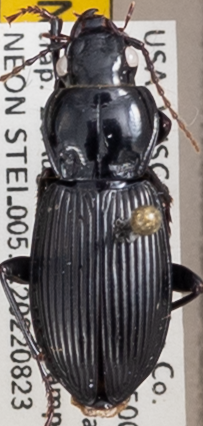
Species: Pterostichus novus
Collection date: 2022-08-23
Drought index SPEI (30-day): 0.17
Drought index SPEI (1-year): -0.39
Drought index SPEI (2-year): -0.39